Cape Town (TV series)

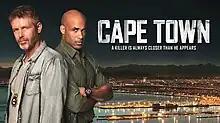

Cape Town (also known as "Mat Joubert") is a South African-German produced TV-series based on the novel "Dead Before Dying" by author Deon Meyer.